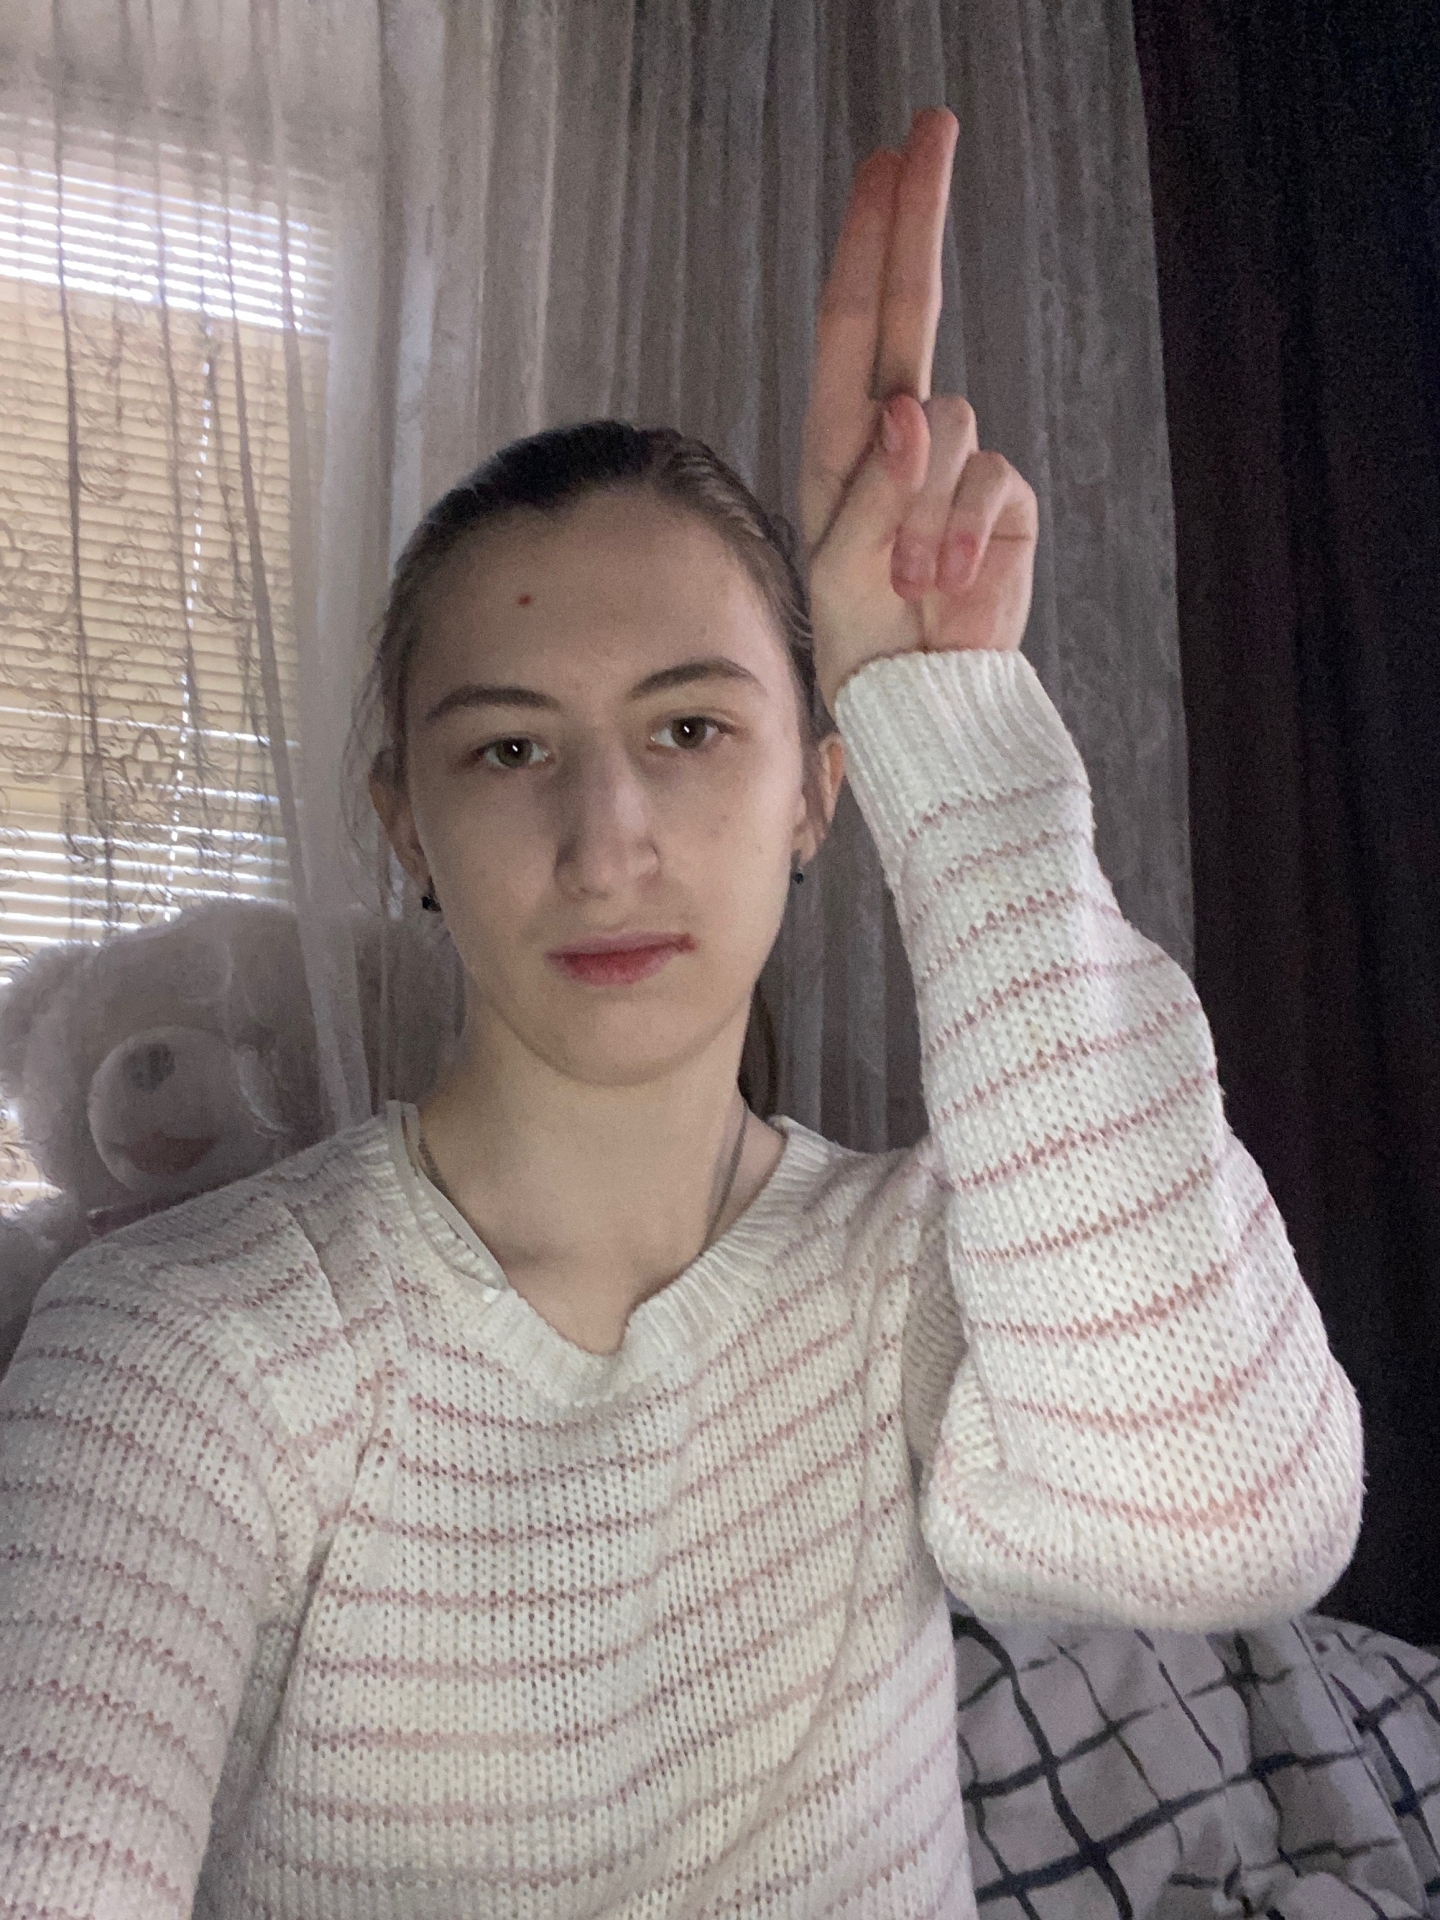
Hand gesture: two_up